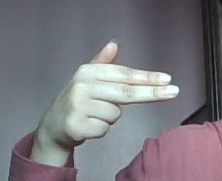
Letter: ghain